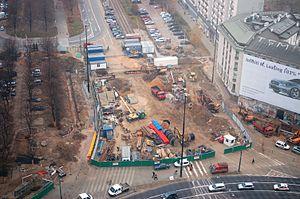
La station Rondo ONZ est une station de la ligne 2 du métro de Varsovie, située à Varsovie, dans l'arrondissement de Śródmieście. Inaugurée le 8 mars 2015, la station dessert le rond point de l'Organisation des Nations unies.